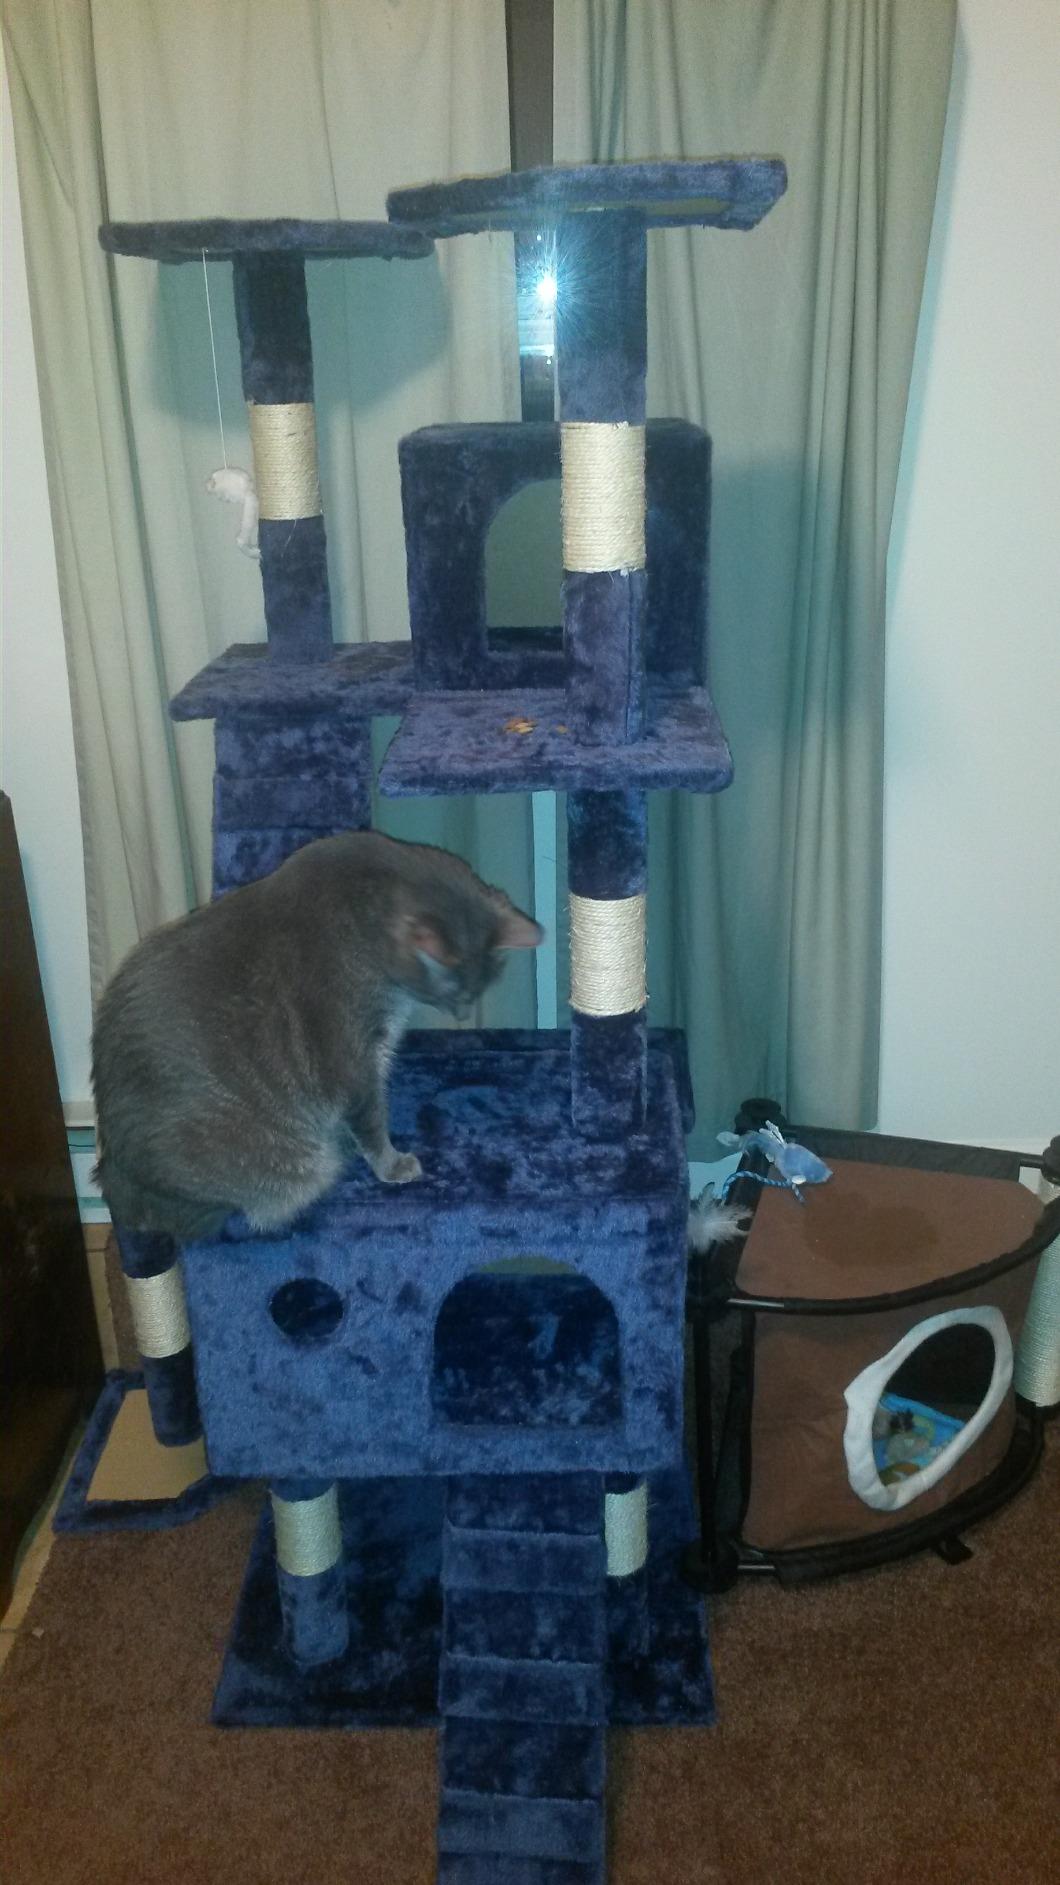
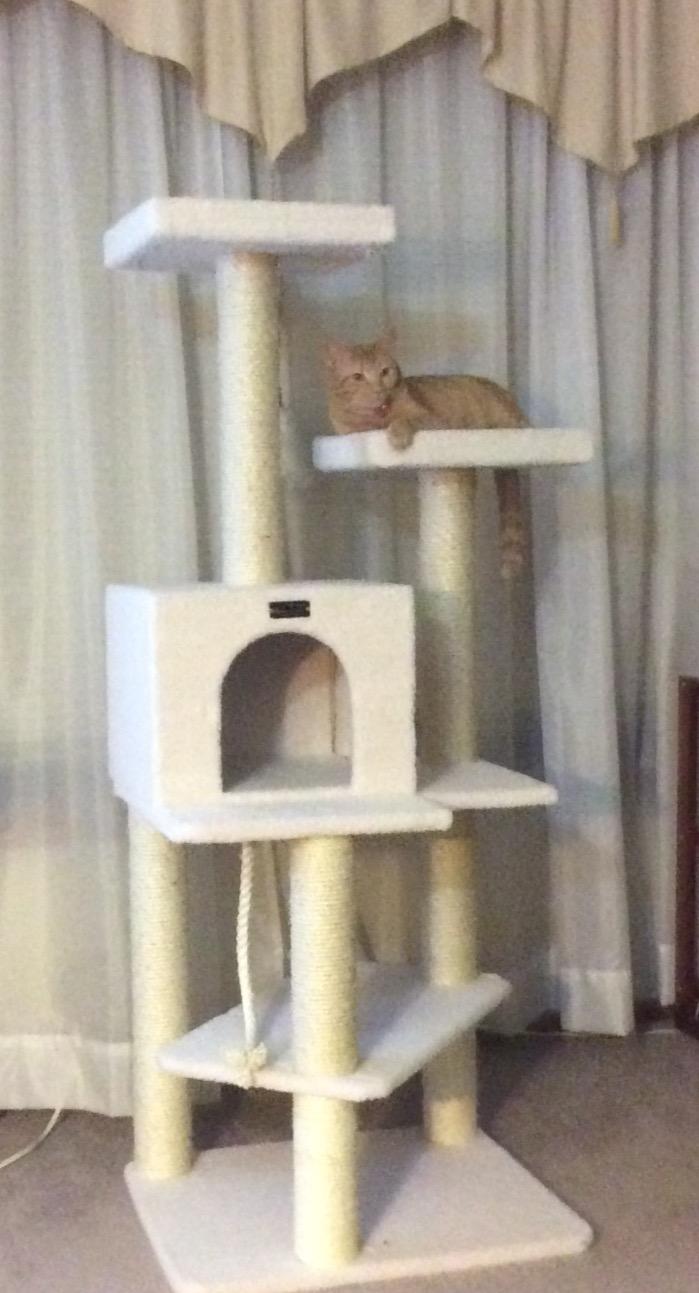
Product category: items_cat tree
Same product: no